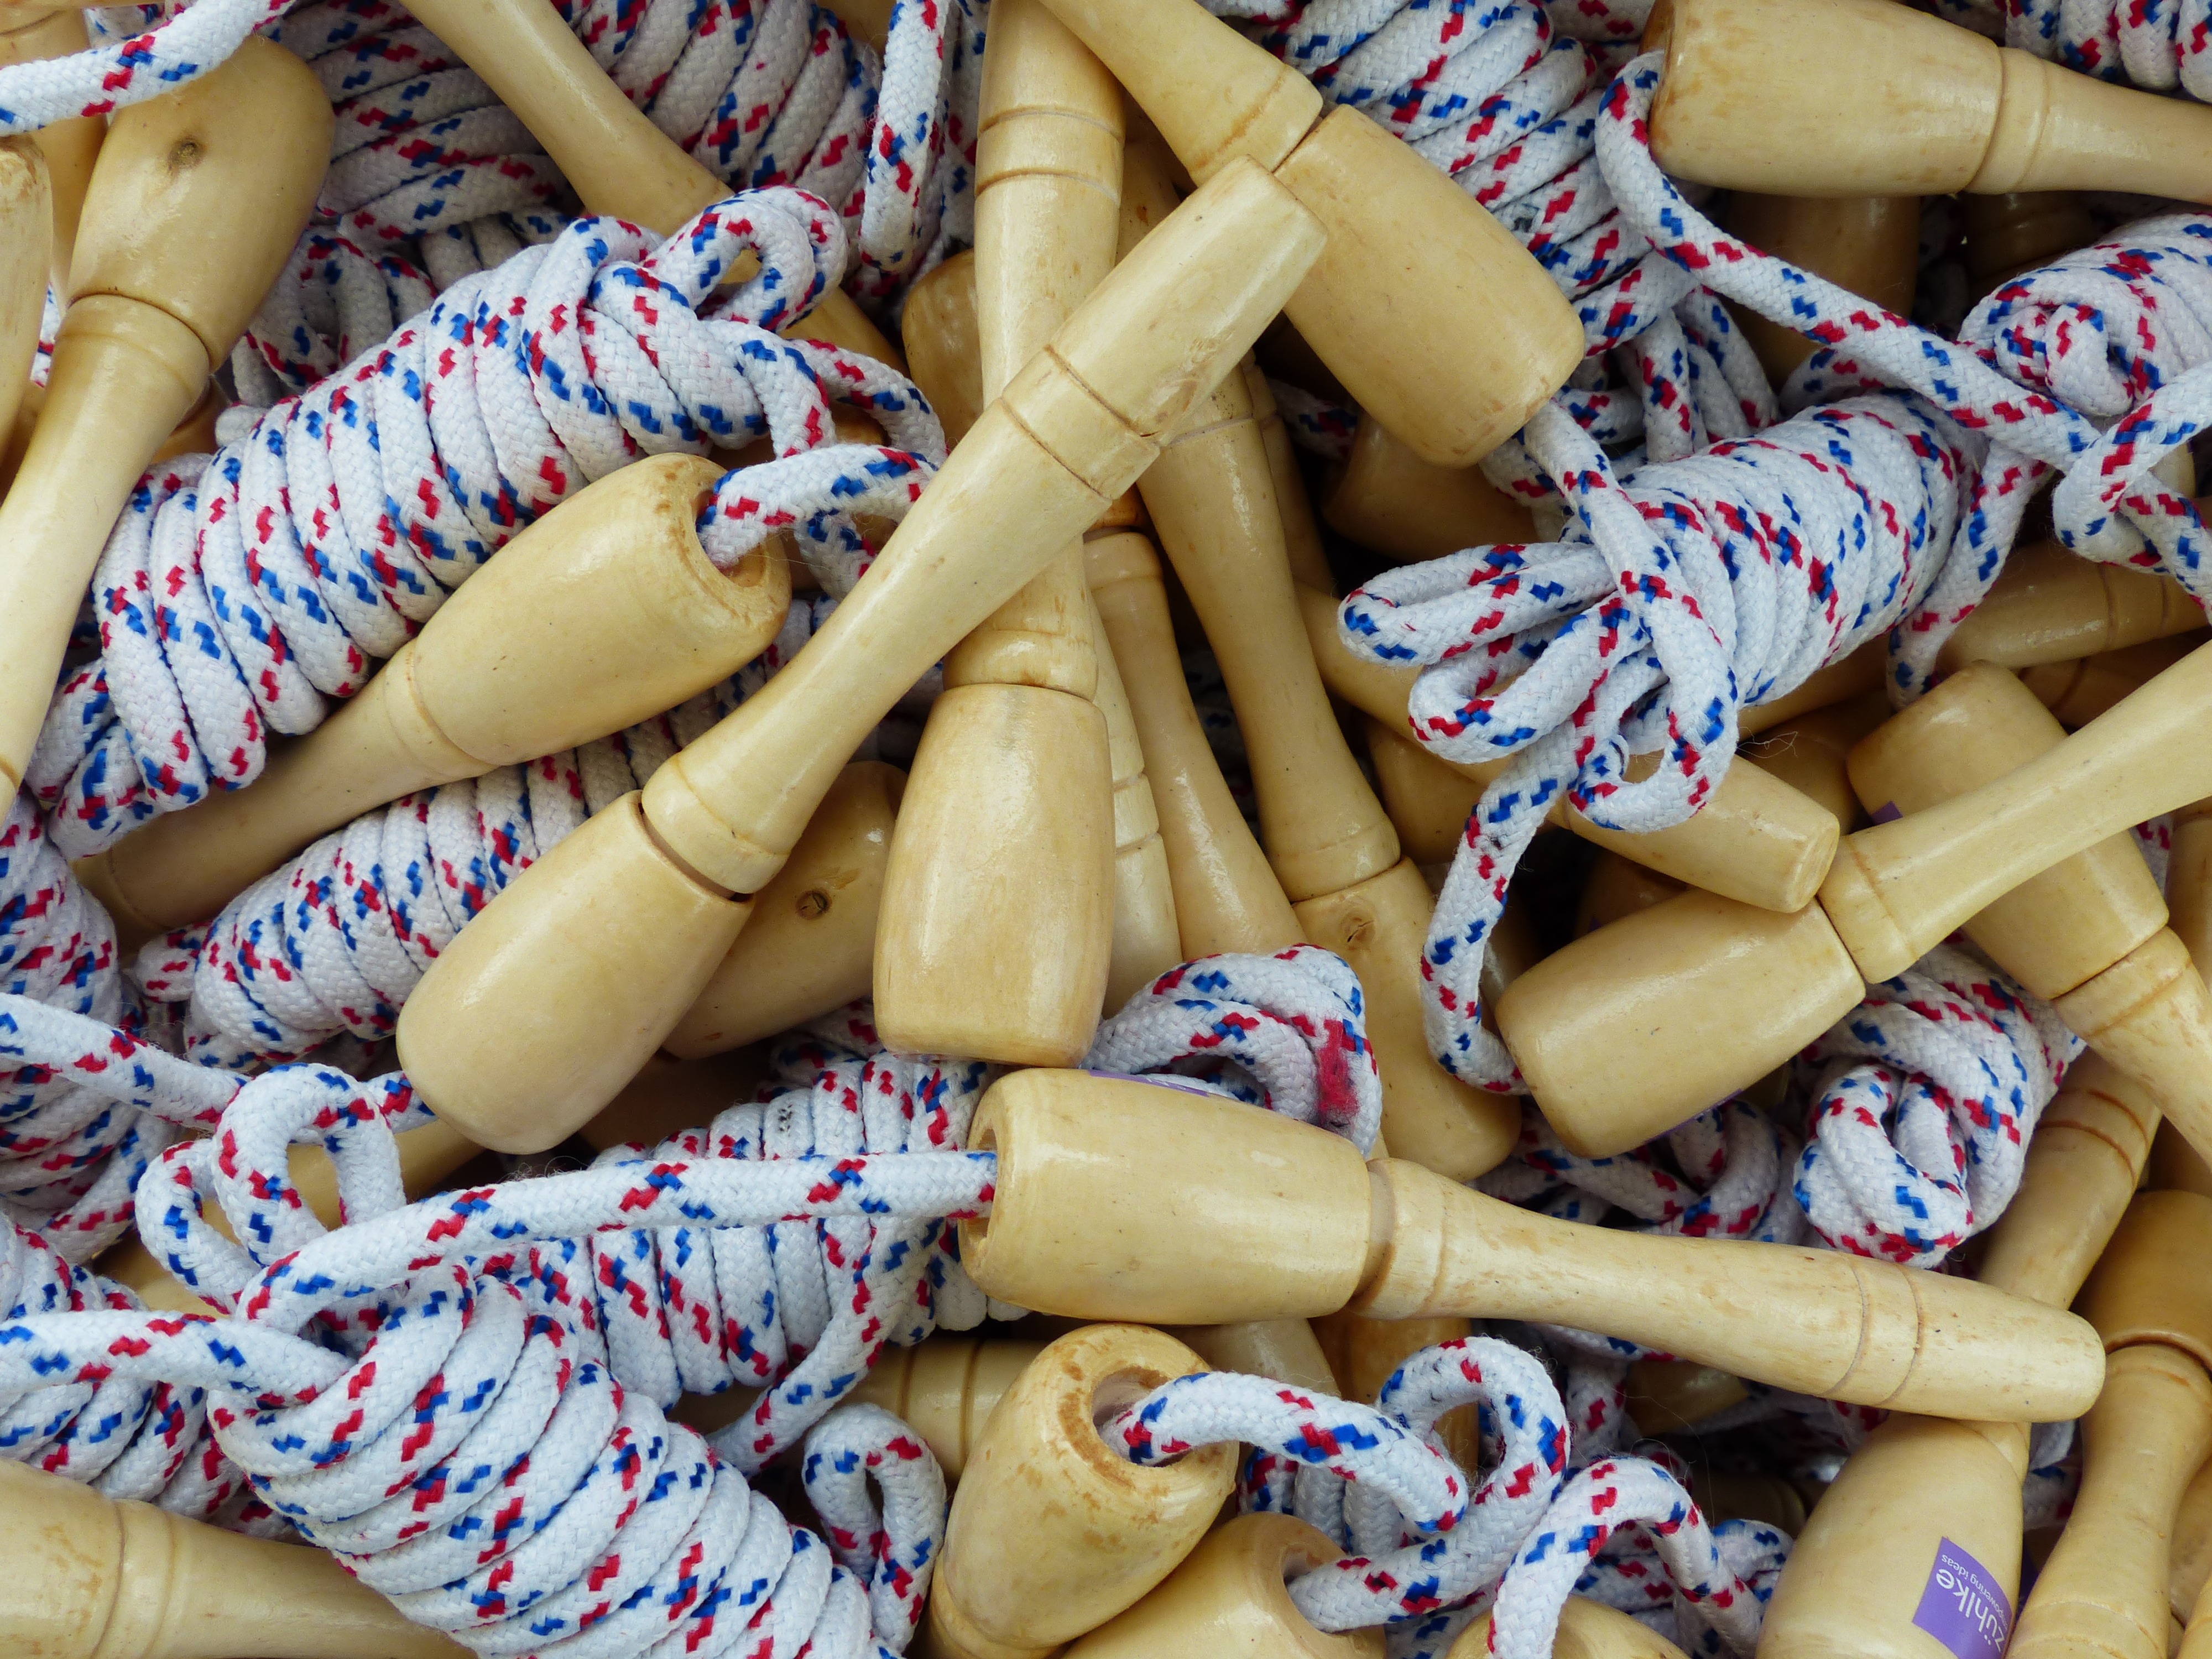
sport, play, flower, pattern, food, spring, color, training, toy, art, ropes, sweetness, flavor, condition, jumping rope, jumping ropes